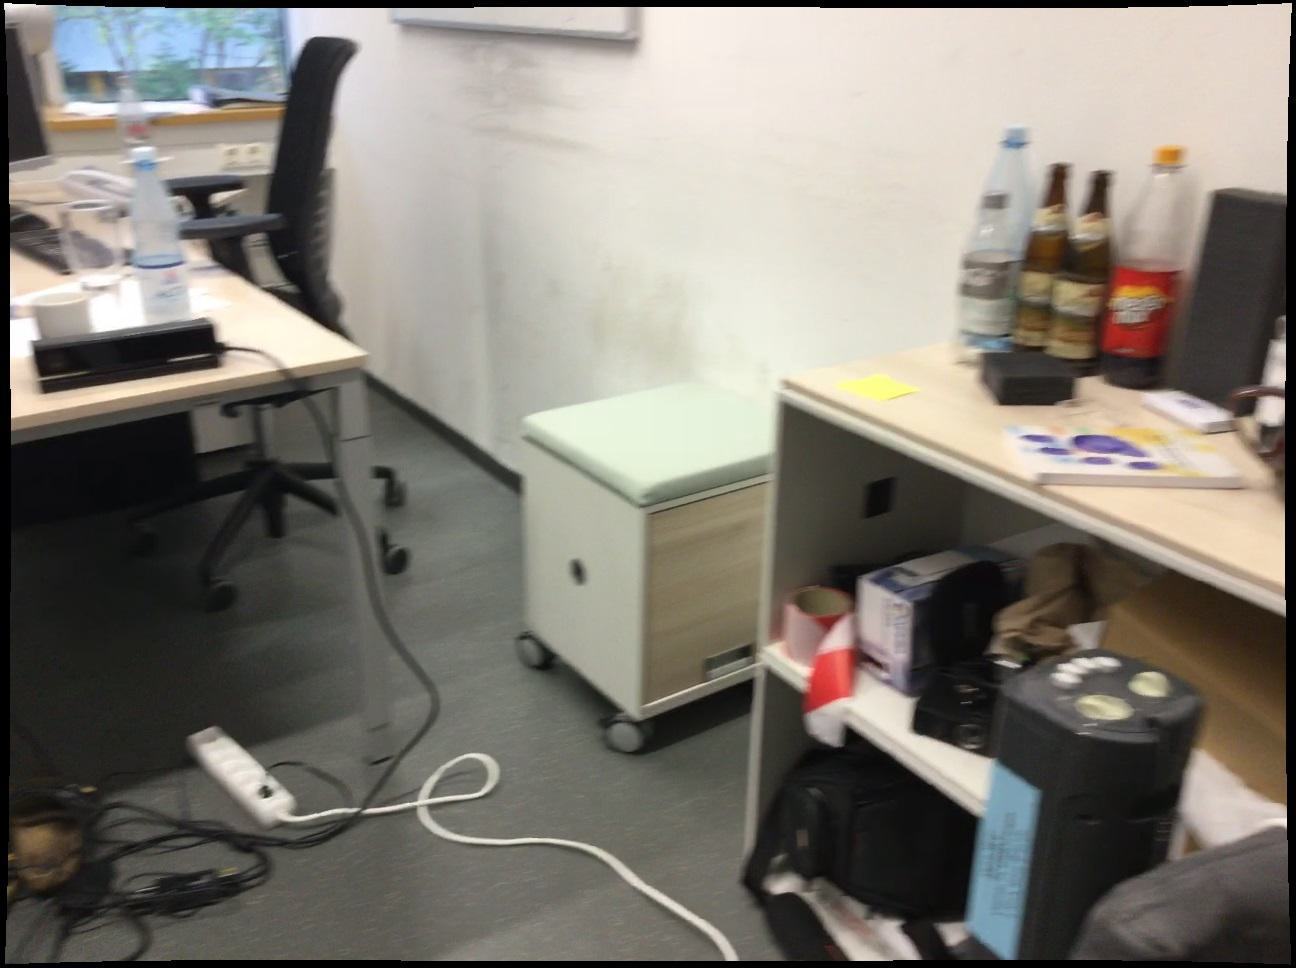
Question: Is the cabinet behind the fan from the world's perspective? Final answer should be yes or no.
Answer: Yes